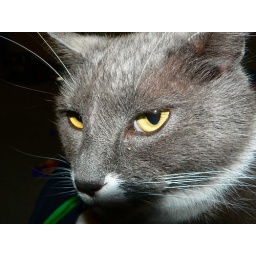
Derek and Michelle's cat Rascal loves to sit on my lap - as near to my face as possible!